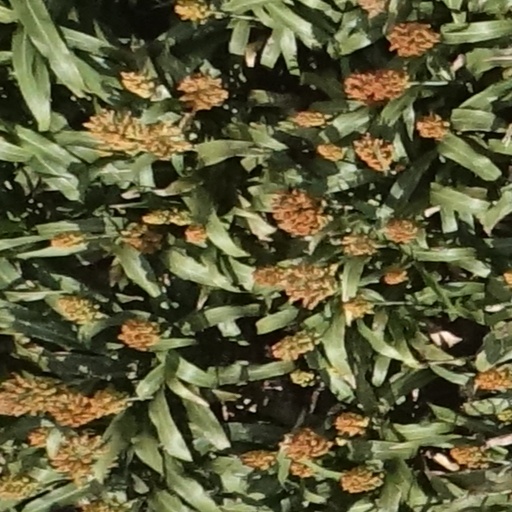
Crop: sorghum